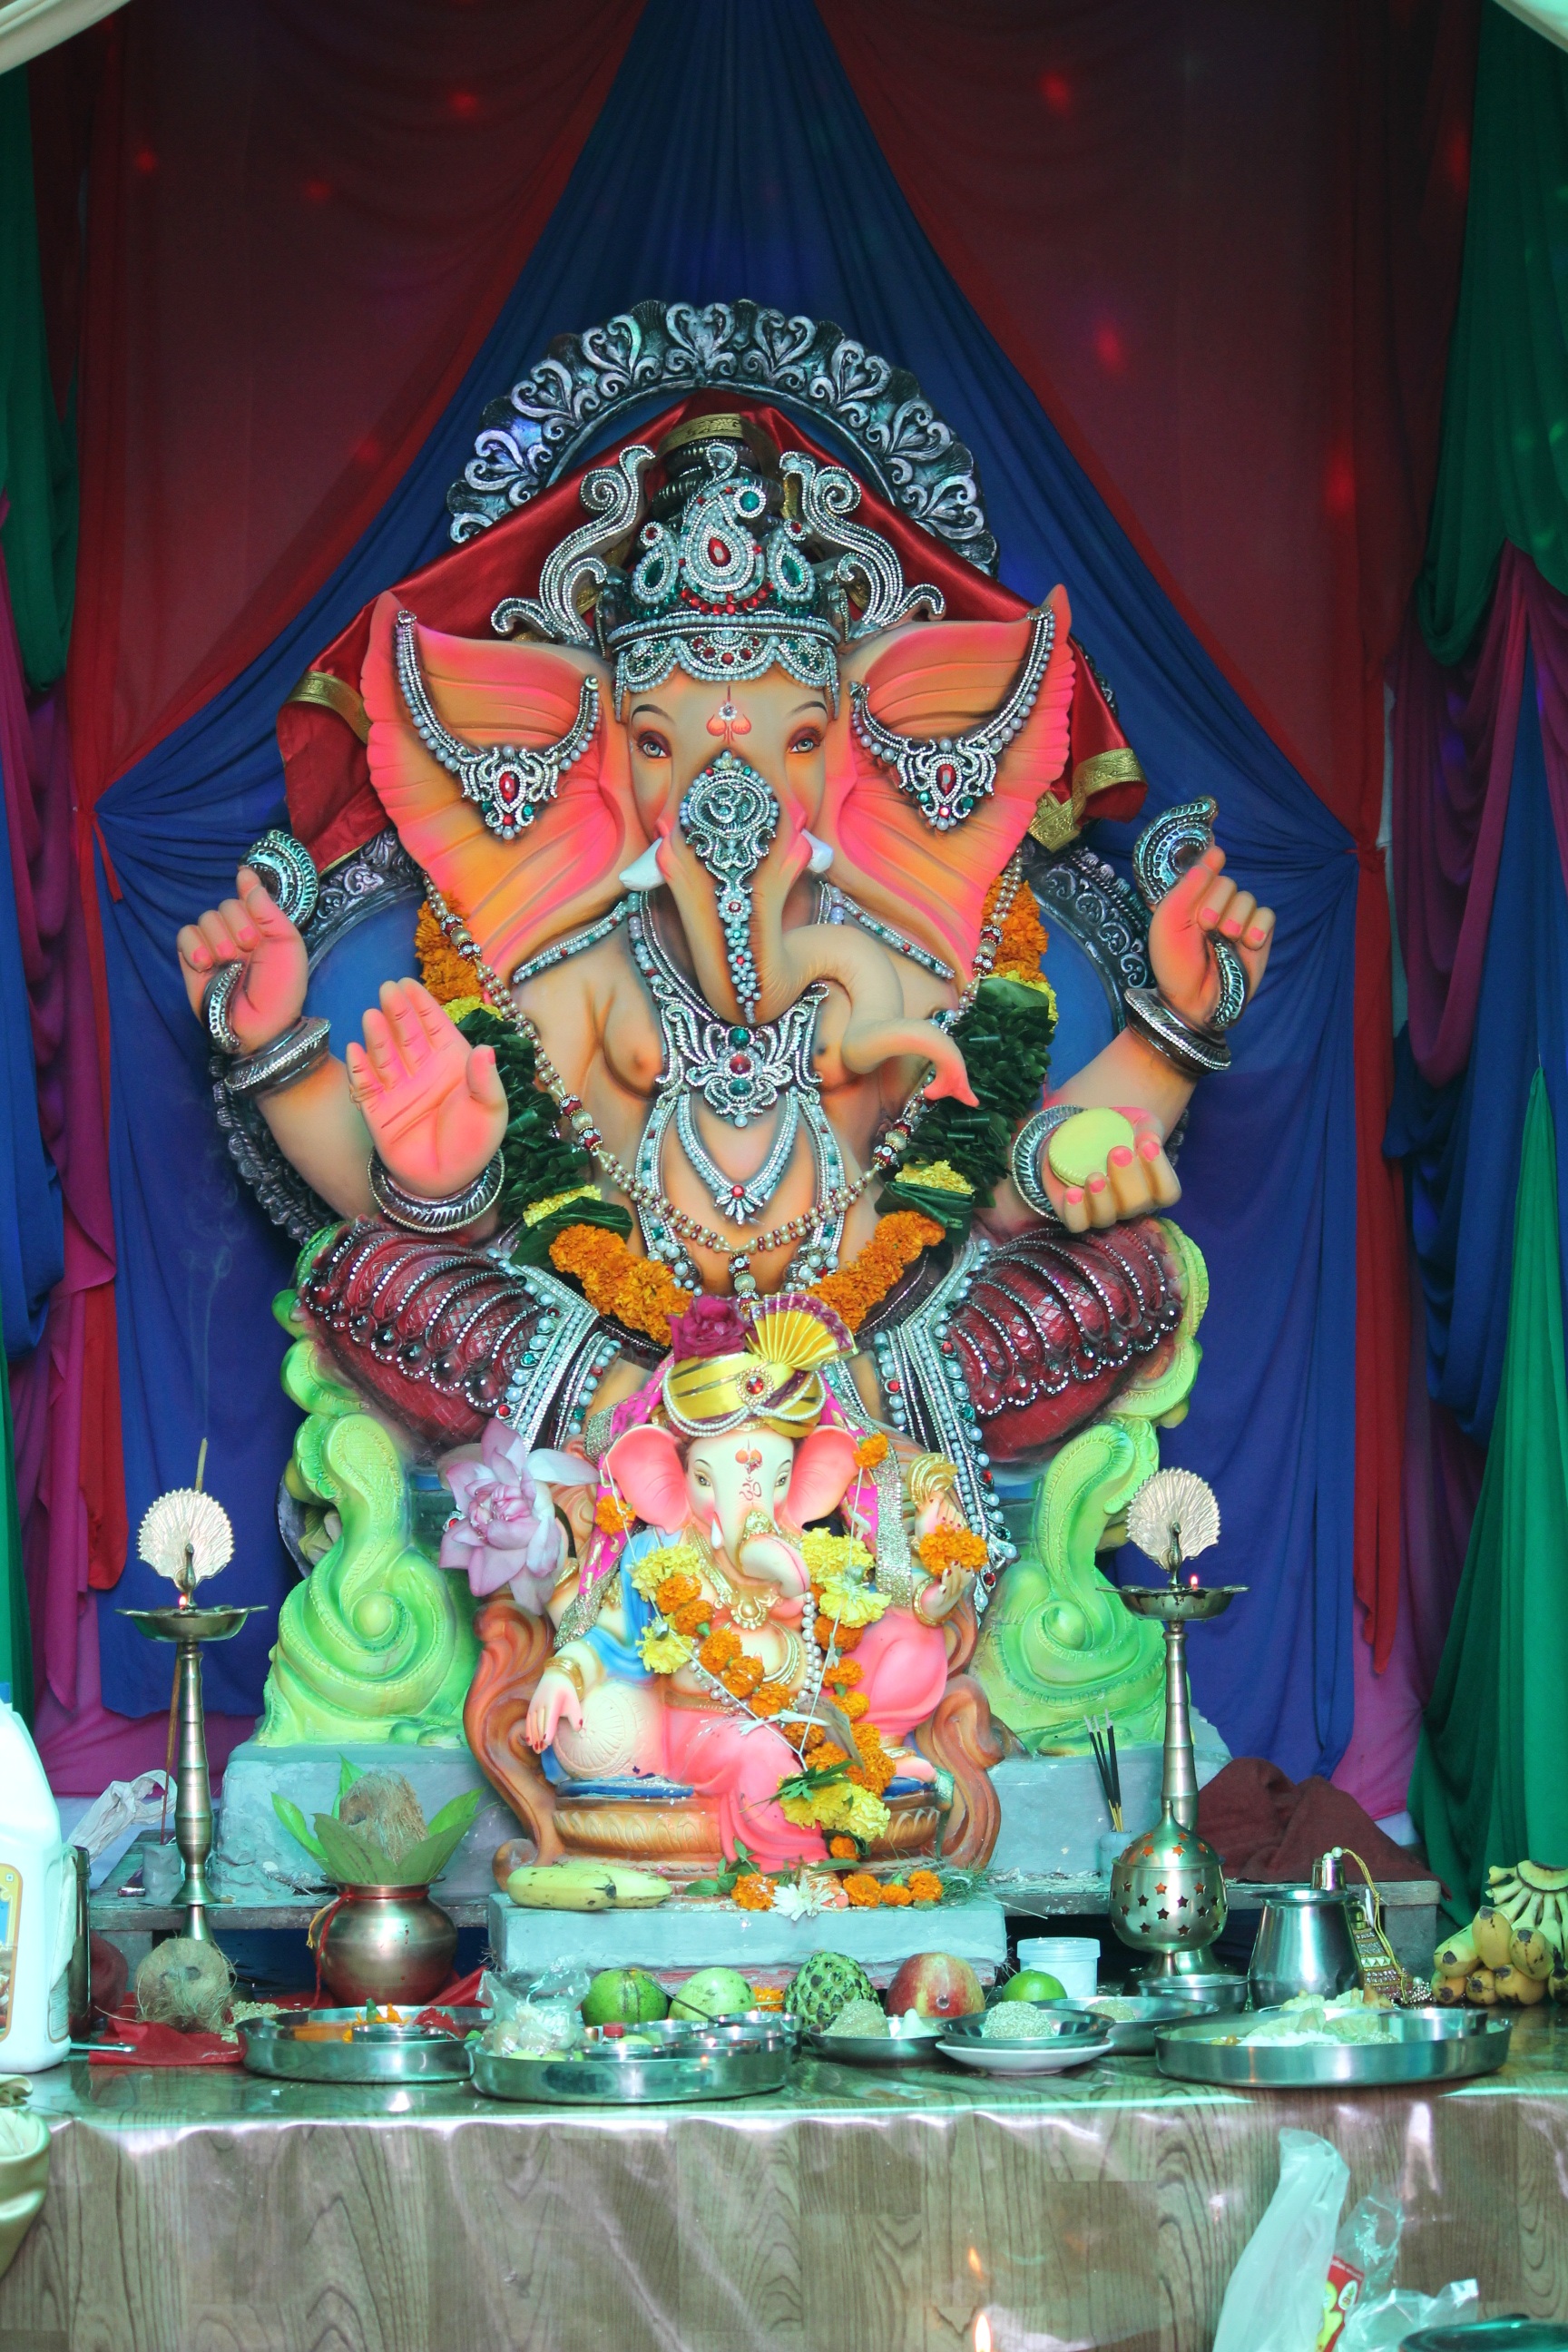
amusement park, festival, temple, india, hindu, mumbai, idol, ganesha, hindu temple